Jennifer Blake (wrestler)

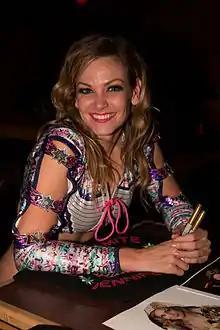
Blake in November 2015

Jennifer Ykema (born September 16, 1983) is a Canadian professional wrestler, better known by her ring name Jennifer Blake, and is often referred to by her nickname "Girl Dynamite". She is best known for her work in Lucha Libre AAA Worldwide in Mexico and Shimmer Women Athletes in the United States.